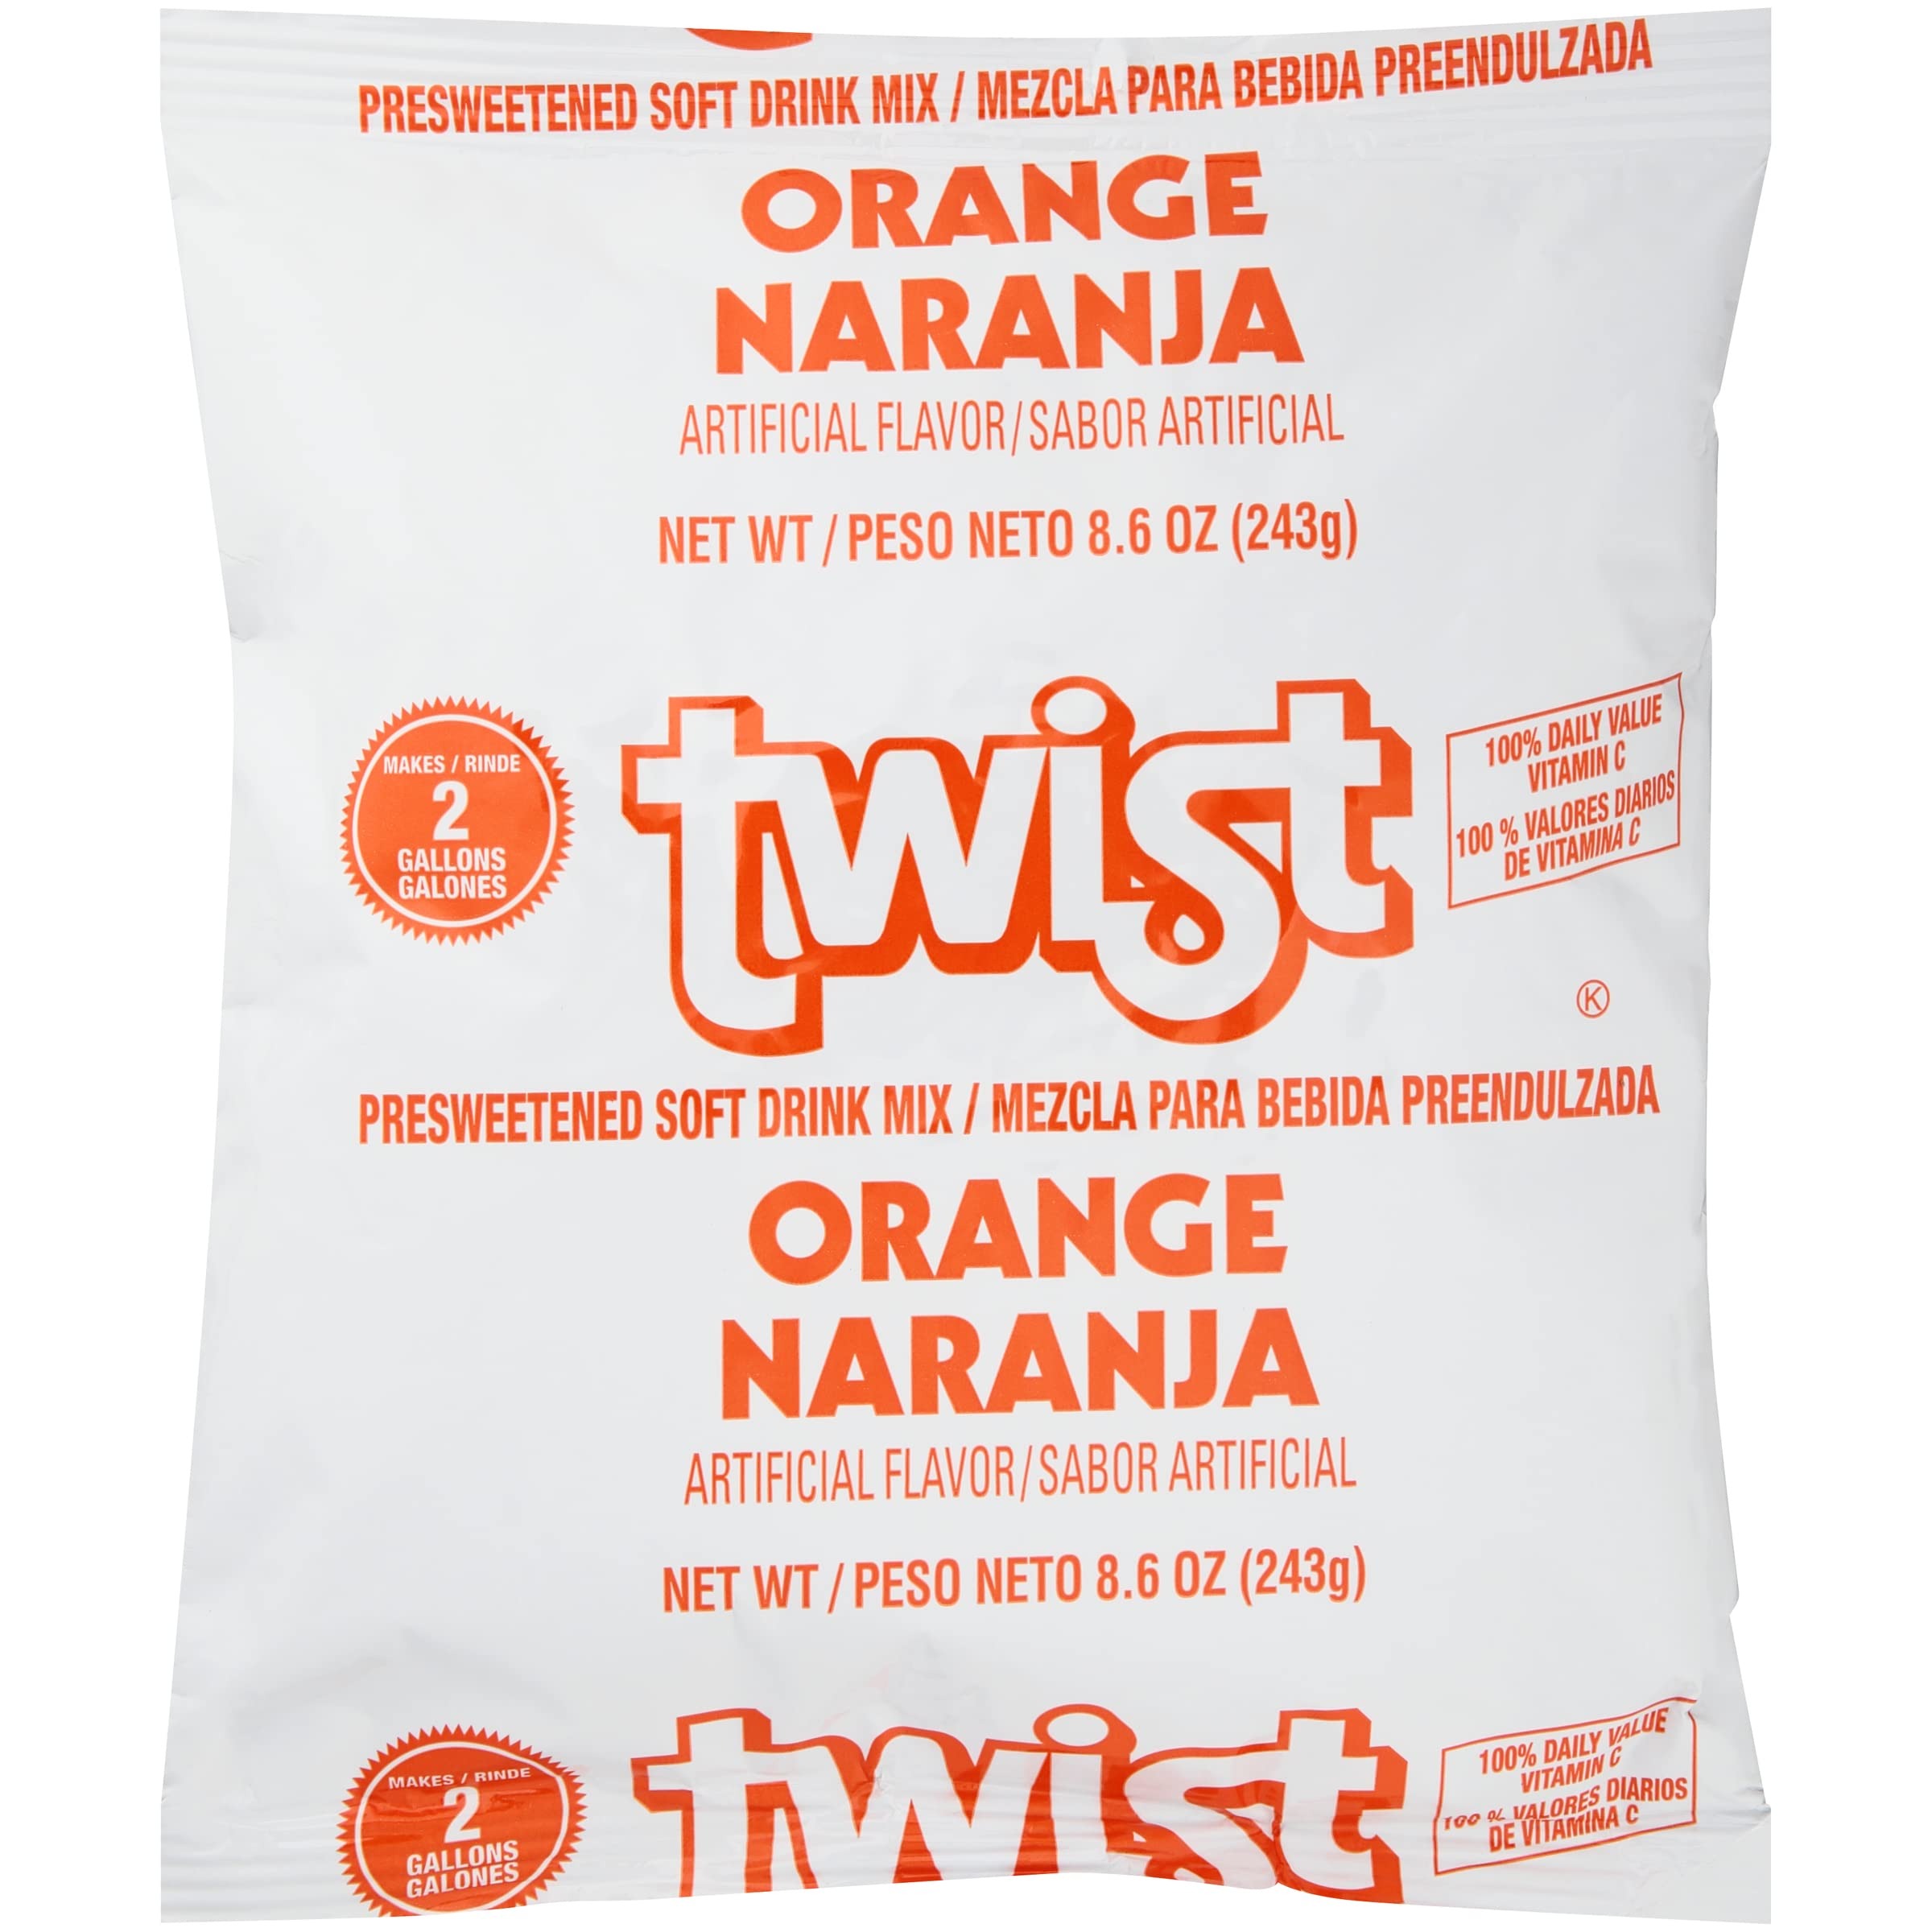
Item Name: Kool-Aid Twist Orange Drink Sweetened Powdered Drink Mix, 8.6 Ounce (Pack of 12)
Bullet Point 1: Twelve 8.6 oz pouches of Twist Orange Powdered Drink Mix
Bullet Point 2: A delicious fruity taste
Bullet Point 3: TWIST has a variety of flavors, with an option for everyone
Bullet Point 4: Flexible 2 gallon serving format is easy to use and minimizes packaging waste
Value: 12.0
Unit: Count

Price: 50.15